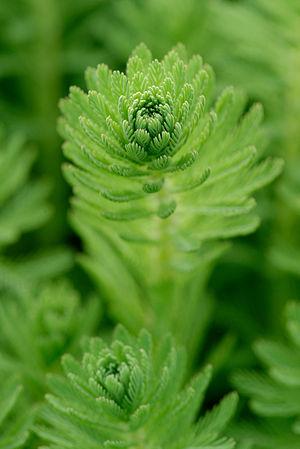
Myriophylle du Brésil (Myriophyllum aquaticum) à l'école de botanique du Jardin des Plantes à Paris.